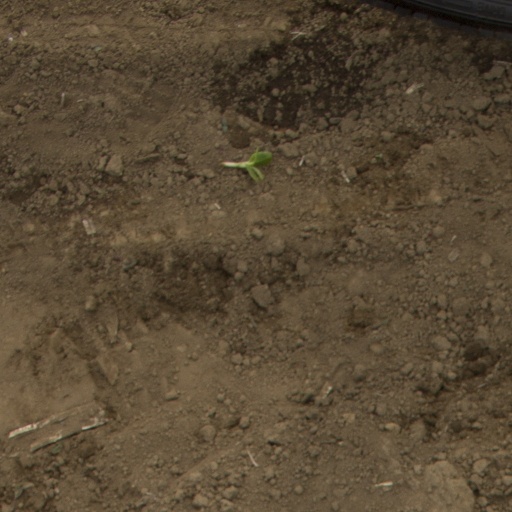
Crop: Jerusalem artichoke